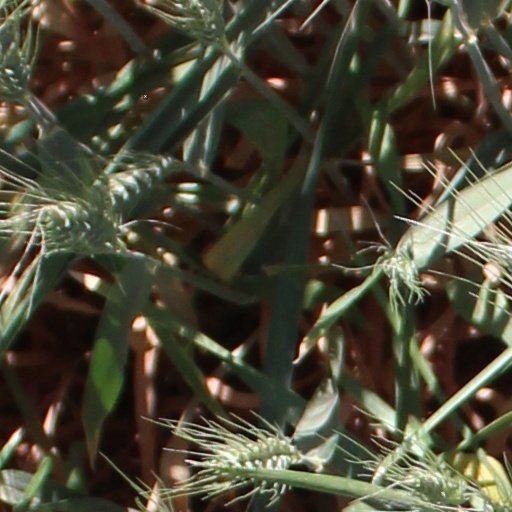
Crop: wheat